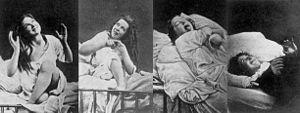
La psychologie romantique est un mouvement intellectuel de la première moitié du XIXᵉ siècle issu du romantisme allemand et de la philosophie de la nature, en lien avec les sciences naturelles, recouvrant des conceptions diverses de l'esprit centrées sur la relation intime entre le psychisme, les forces de la nature et le fond culturel des sociétés. Elle se développe de manière privilégiée dans les pays de langue allemande et se caractérise par l'introduction de préoccupations philosophiques dans les « sciences de l'âme ». Ses thèmes clés sont ceux du dynamisme et de l'unité du corps et de l'esprit. La notion d'inconscient y est fondamentale, et c'est au sein de ce mouvement que l'inconscient apparaît pour la première fois comme un aspect essentiel de l'esprit.
Un incube est un démon mâle qui prend corps pour abuser sexuellement d’une femme endormie. Velu, hirsute et souvent représenté comme possédant des pieds de bouc, le démon incube pèse sur la poitrine de sa victime endormie et peut même l'étouffer. Son équivalent féminin est le succube.
L'hystérie est une névrose, aux tableaux cliniques variés, où le conflit psychique peut s'exprimer par des symptômes physiques d'ordre fonctionnel ou psychologiques comme des crises émotionnelles, éventuellement des phobies.
Florence Eliza Cook était une médium anglaise célèbre pour avoir été la première Britannique à réaliser une « matérialisation complète » en faisant « apparaître » l'esprit qui se faisait appeler « Katie King ». Diverses hypothèses ont été avancées pour expliquer les phénomènes : de la simple escroquerie à leur réalité en passant par un trouble de la personnalité multiple.